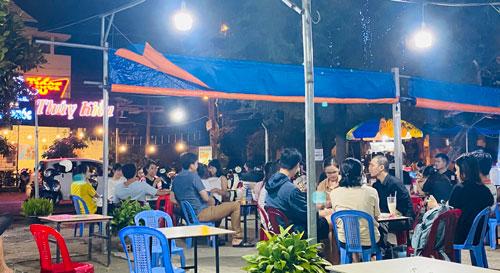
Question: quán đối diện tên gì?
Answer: thúy kiều